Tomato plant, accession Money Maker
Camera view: bottom (45 deg); turntable rotation: 330 degrees
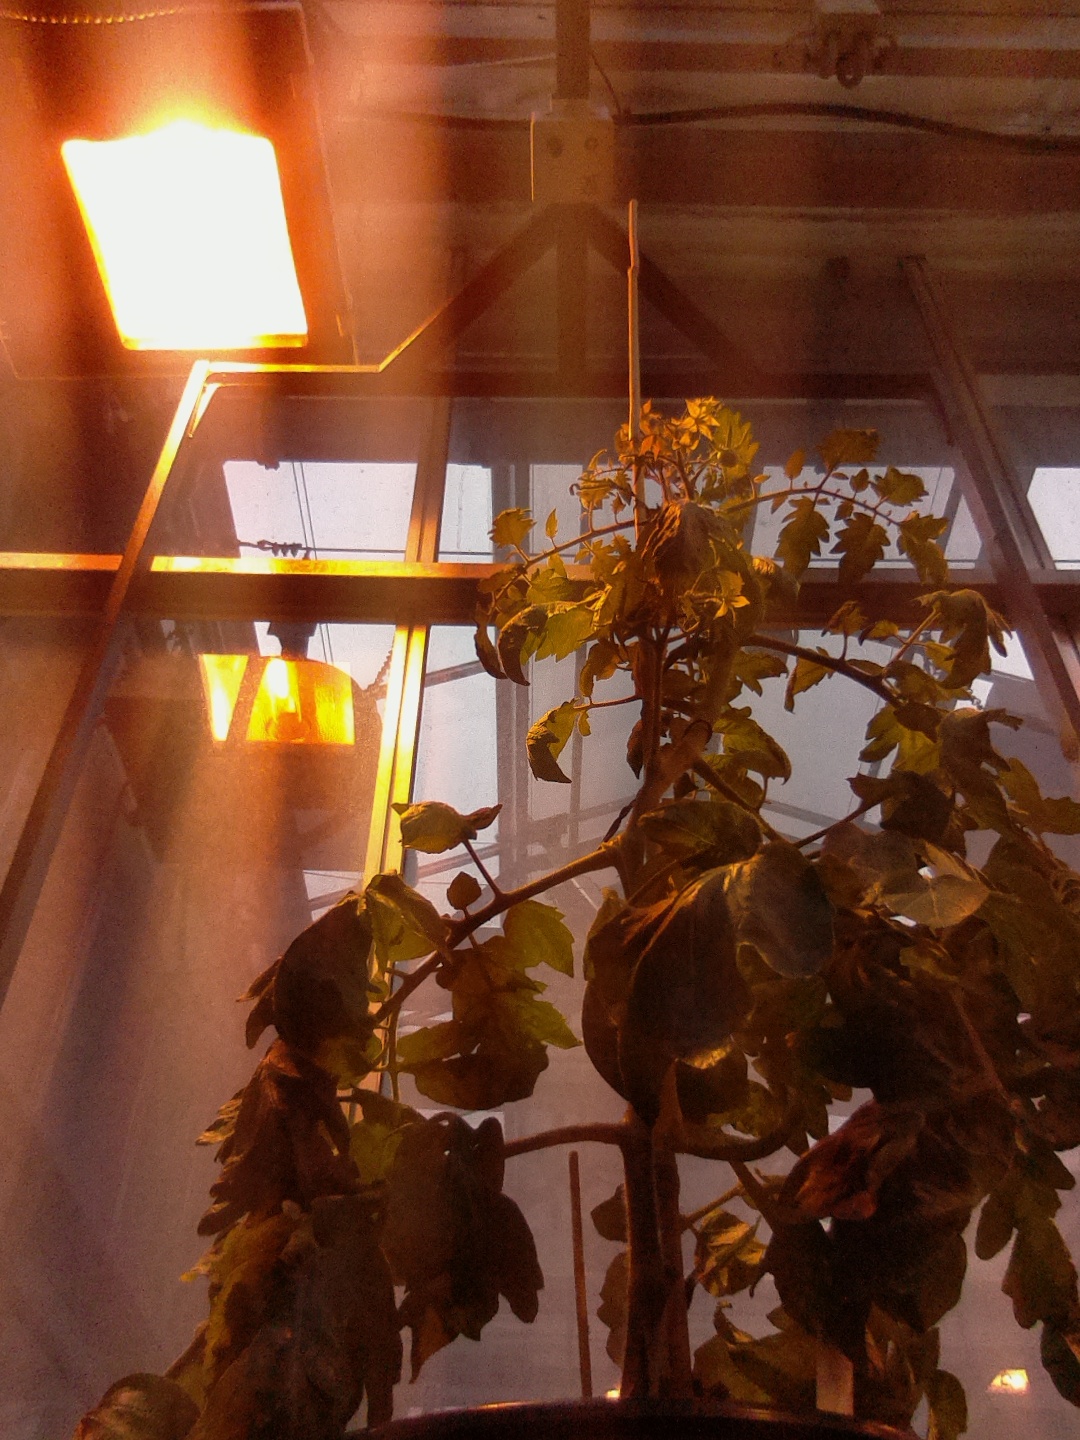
BBCH growth stage 70: Fruits at the main stem or branches visibles